Spook Ranch

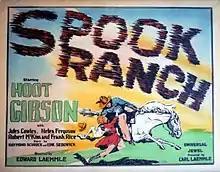
Lobby card

Spook Ranch is a 1925 American silent Western film directed by Edward Laemmle (Carl Laemmle's nephew) and starring Hoot Gibson. It was produced and distributed by Universal Pictures. The film featured white actor Ed Cowles in blackface playing Hoot Gibson's black sidekick, George Washington Black.